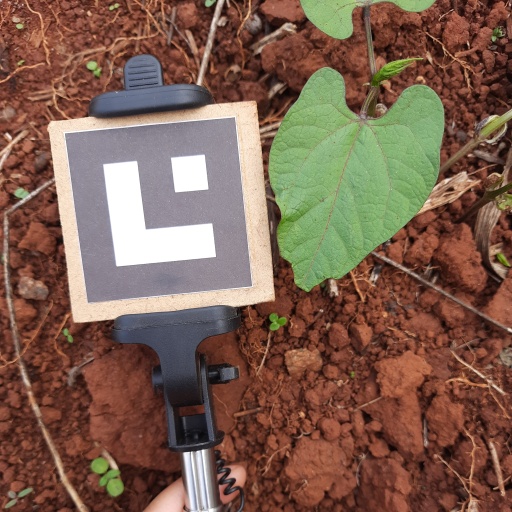
Observations: wavy surface, eating holes in the edge, under shade